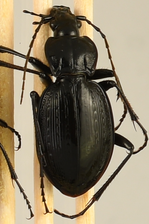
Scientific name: Pterostichus coracinus
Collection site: Mountain Lake Biological Station NEON (MLBS), plot MLBS_009